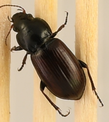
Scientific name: Amara alpina
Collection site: Niwot Ridge NEON (NIWO), plot NIWO_006